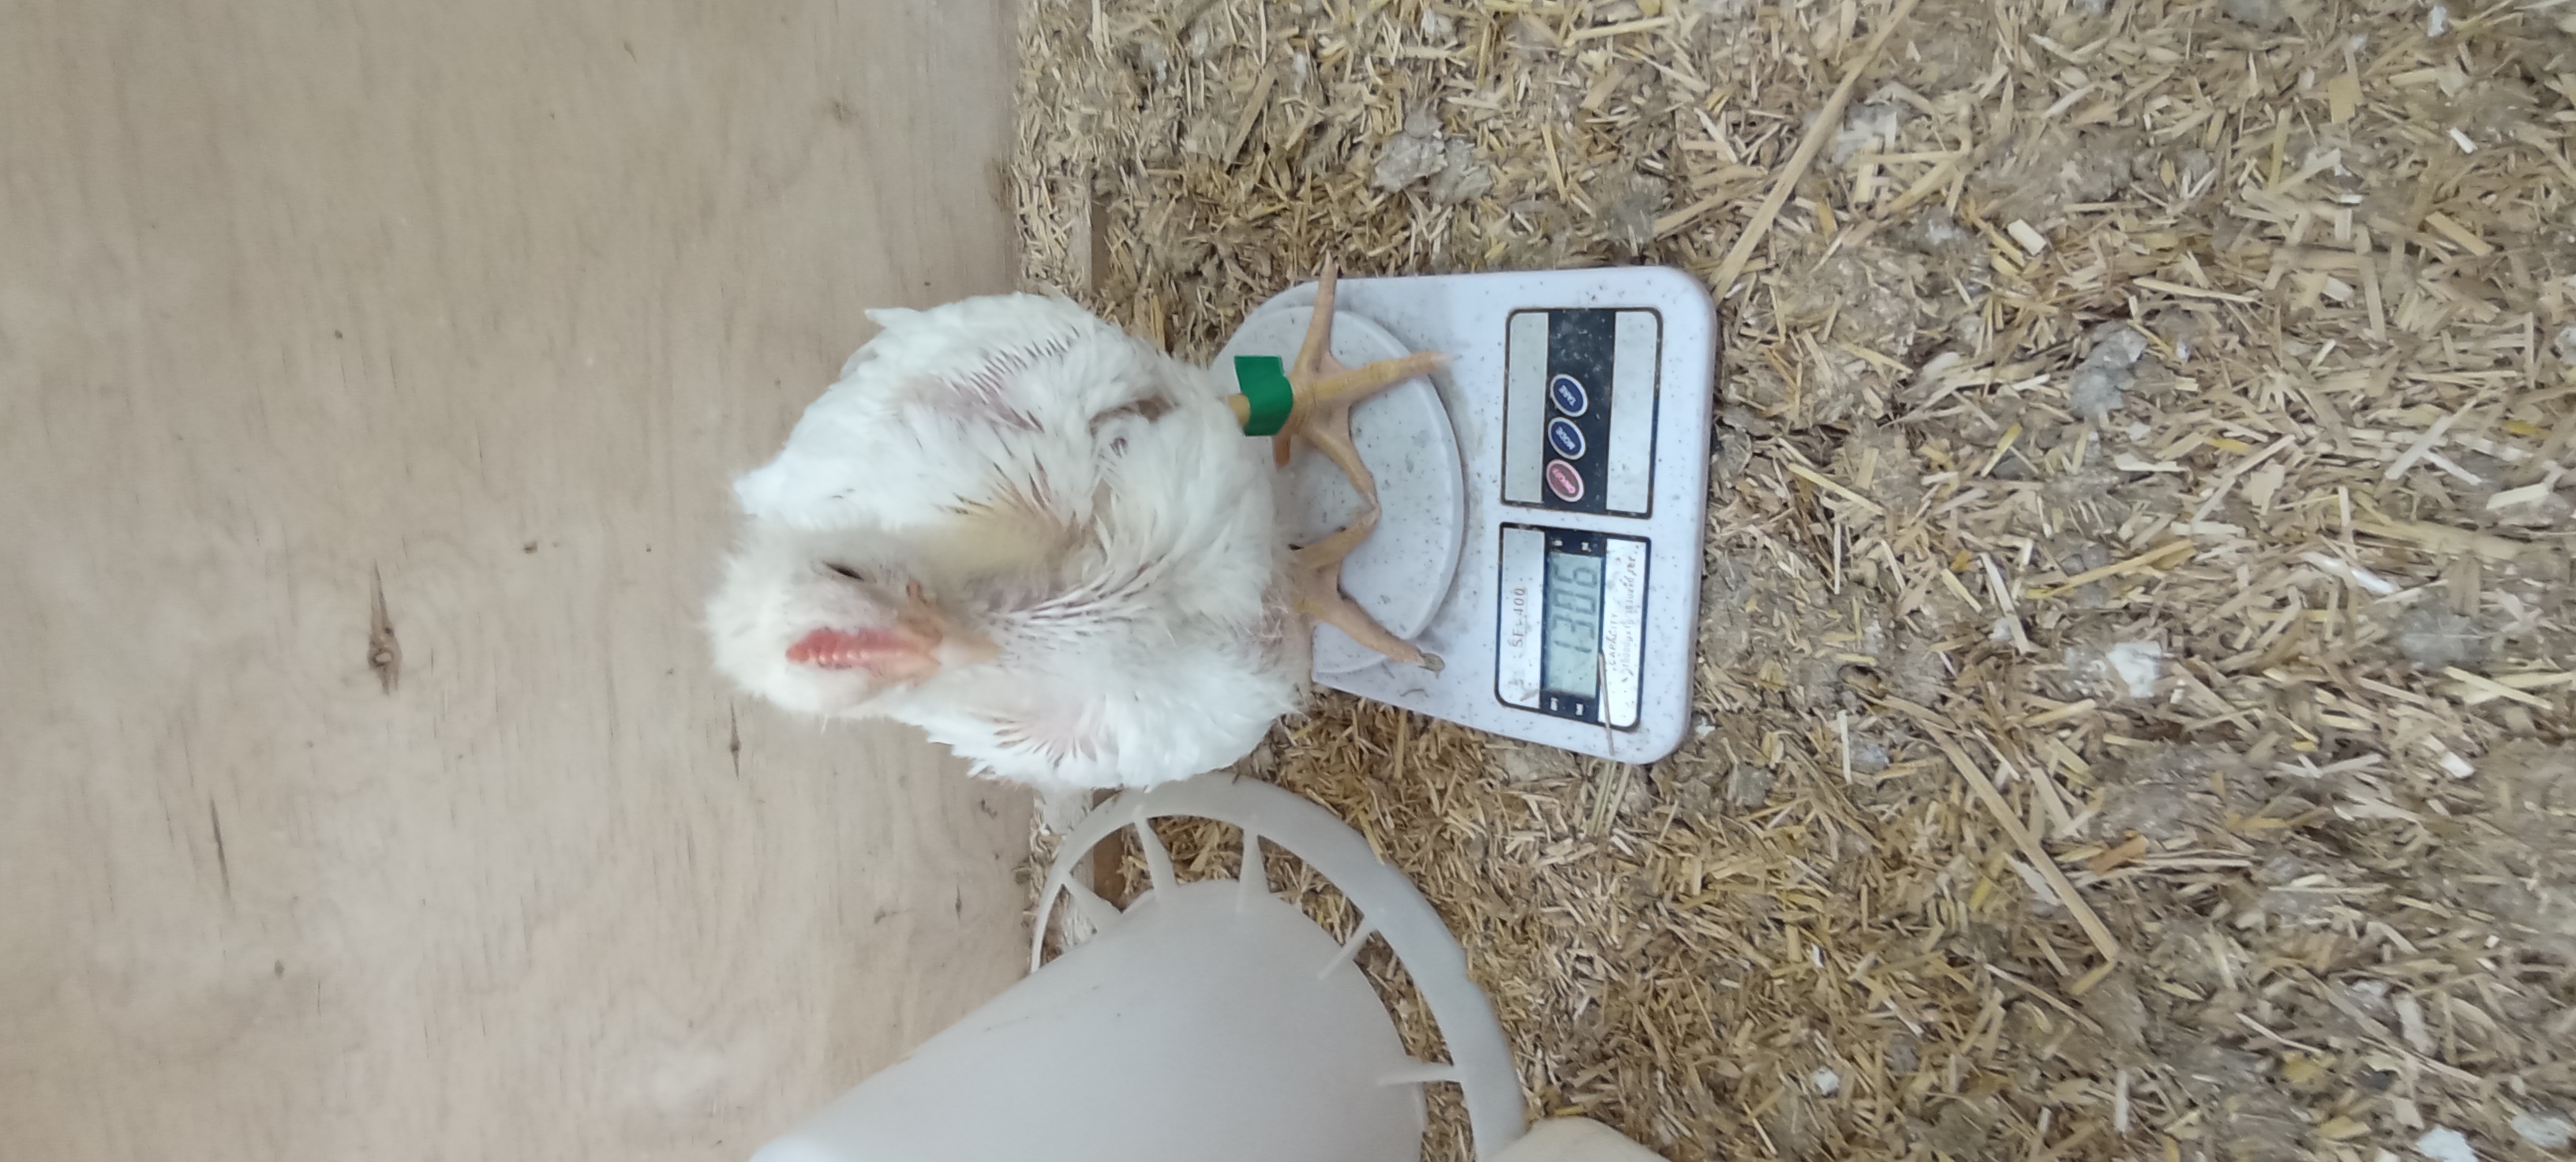
Weight: 1306 g